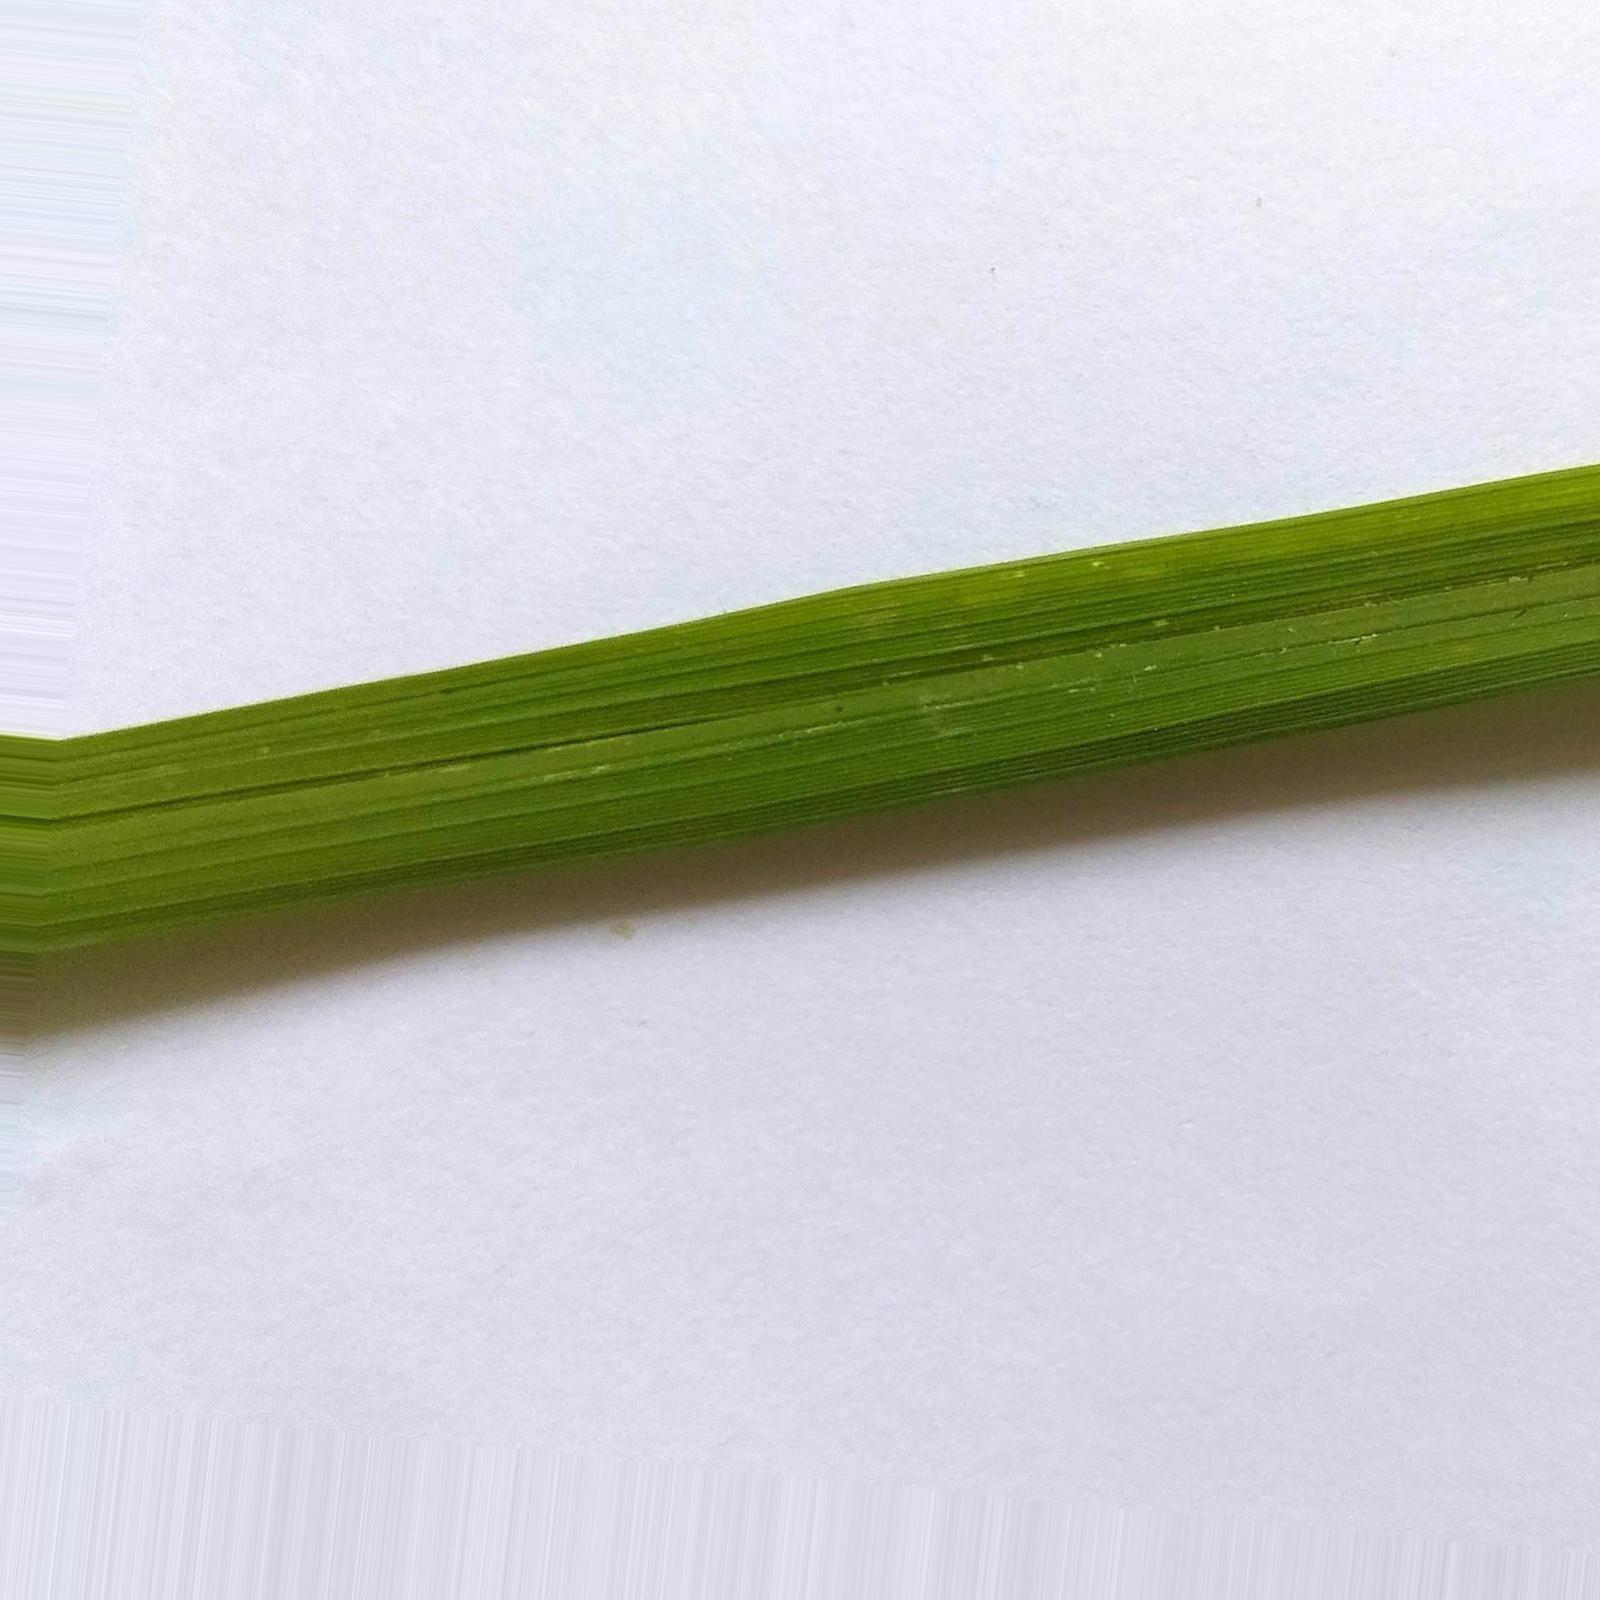
Nhãn: Healthy